Kagiso Rabada

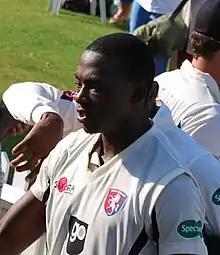
Rabada whilst playing for Kent in July 2016 at Tunbridge Wells

Kagiso Rabada (born 25 May 1995) is a South African international cricketer who plays all formats of the game. He is a right arm fast bowler. He made his international debut in November 2014 in limited-overs cricket before going on to make his Test debut in November 2015. By January 2018, he had topped both the ODI bowler rankings and the Test bowler rankings aged 22. In July 2018, he became the youngest bowler to take 150 wickets in Tests. Rabada was a member of the South African team which won the 2025 ICC World Test Championship final, the second ICC title the country has won till date.